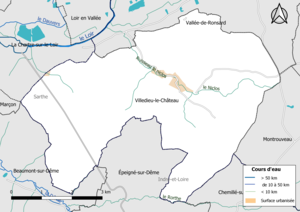
Carte du réseau hydrographique de la commune de fr:Villedieu-le-Château (Loir-et-Cher, France).
Villedieu-le-Château est une commune de France située dans le département de Loir-et-Cher, en région Centre-Val de Loire.